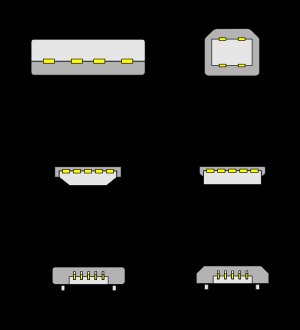
Universal Serial Bus
Pinouts af Standard, Mini og Mikro USB stik. Det hvide areal i disse tegninger repræsenterer hult rum.
Universal serial bus er en datakommunikationsbus, som findes på de fleste computeres bundkort. Den har afløst serielle porte og parallelle porte, men mange bundkort har dog stadig disse udover USB og evt. FireWire.